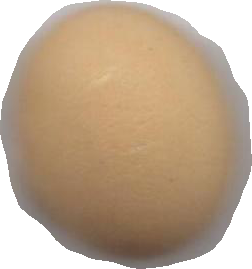
Variety: Dega